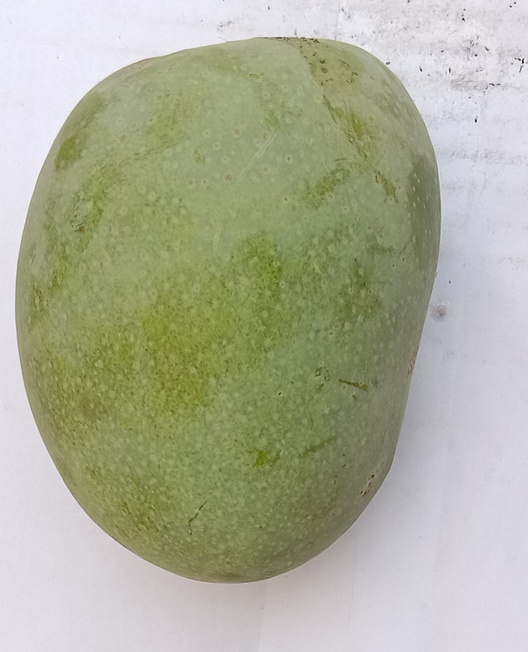
Mango variety: Anwar Ratool